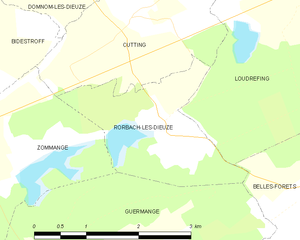
Rorbach-lès-Dieuze est une commune française située dans le département de la Moselle, en région Grand Est.